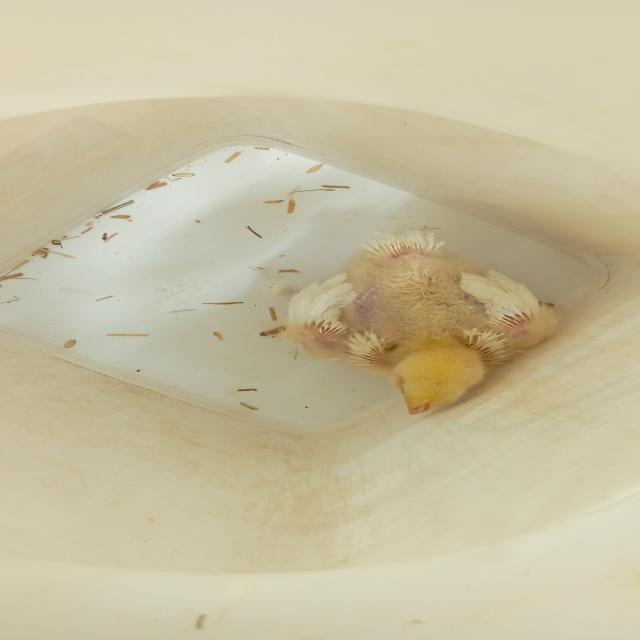
Weight: 340 g